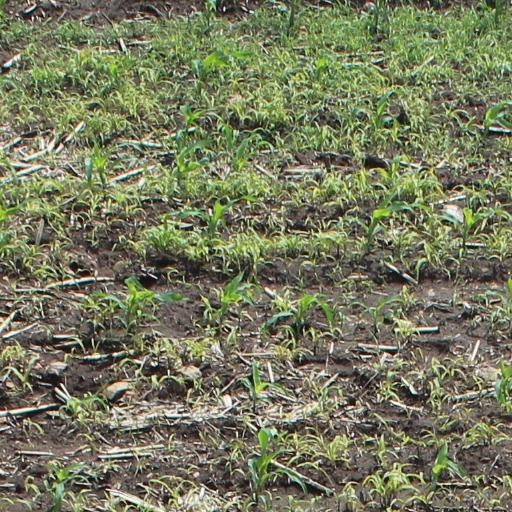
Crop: maize; corn